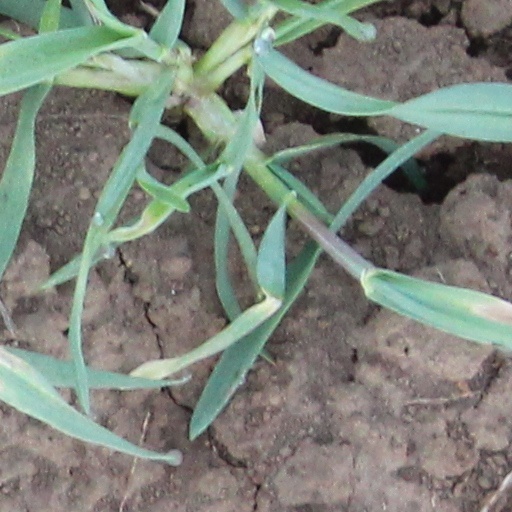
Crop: wheat